Die Rheinpfalz

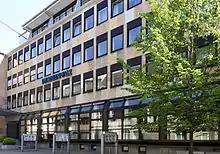
Headquarters of "Rheinpfalz" in Ludwigshafen

"Die Rheinpfalz" was first published in September 1945. The co-founders of the paper were Arthur Lenk, Hans Wipprecht and Xaver Resch. The Allied Forces that occupied Germany following World War II supported the establishment of the paper of which the parent company is the Medien Union GmbH. The paper is owned by Stuttgarter Zeitung Verlagsgesellschaft GmbH which also owns "Freie Presse", "Südwestpresse" and "Stuttgarter Zeitung", among others.